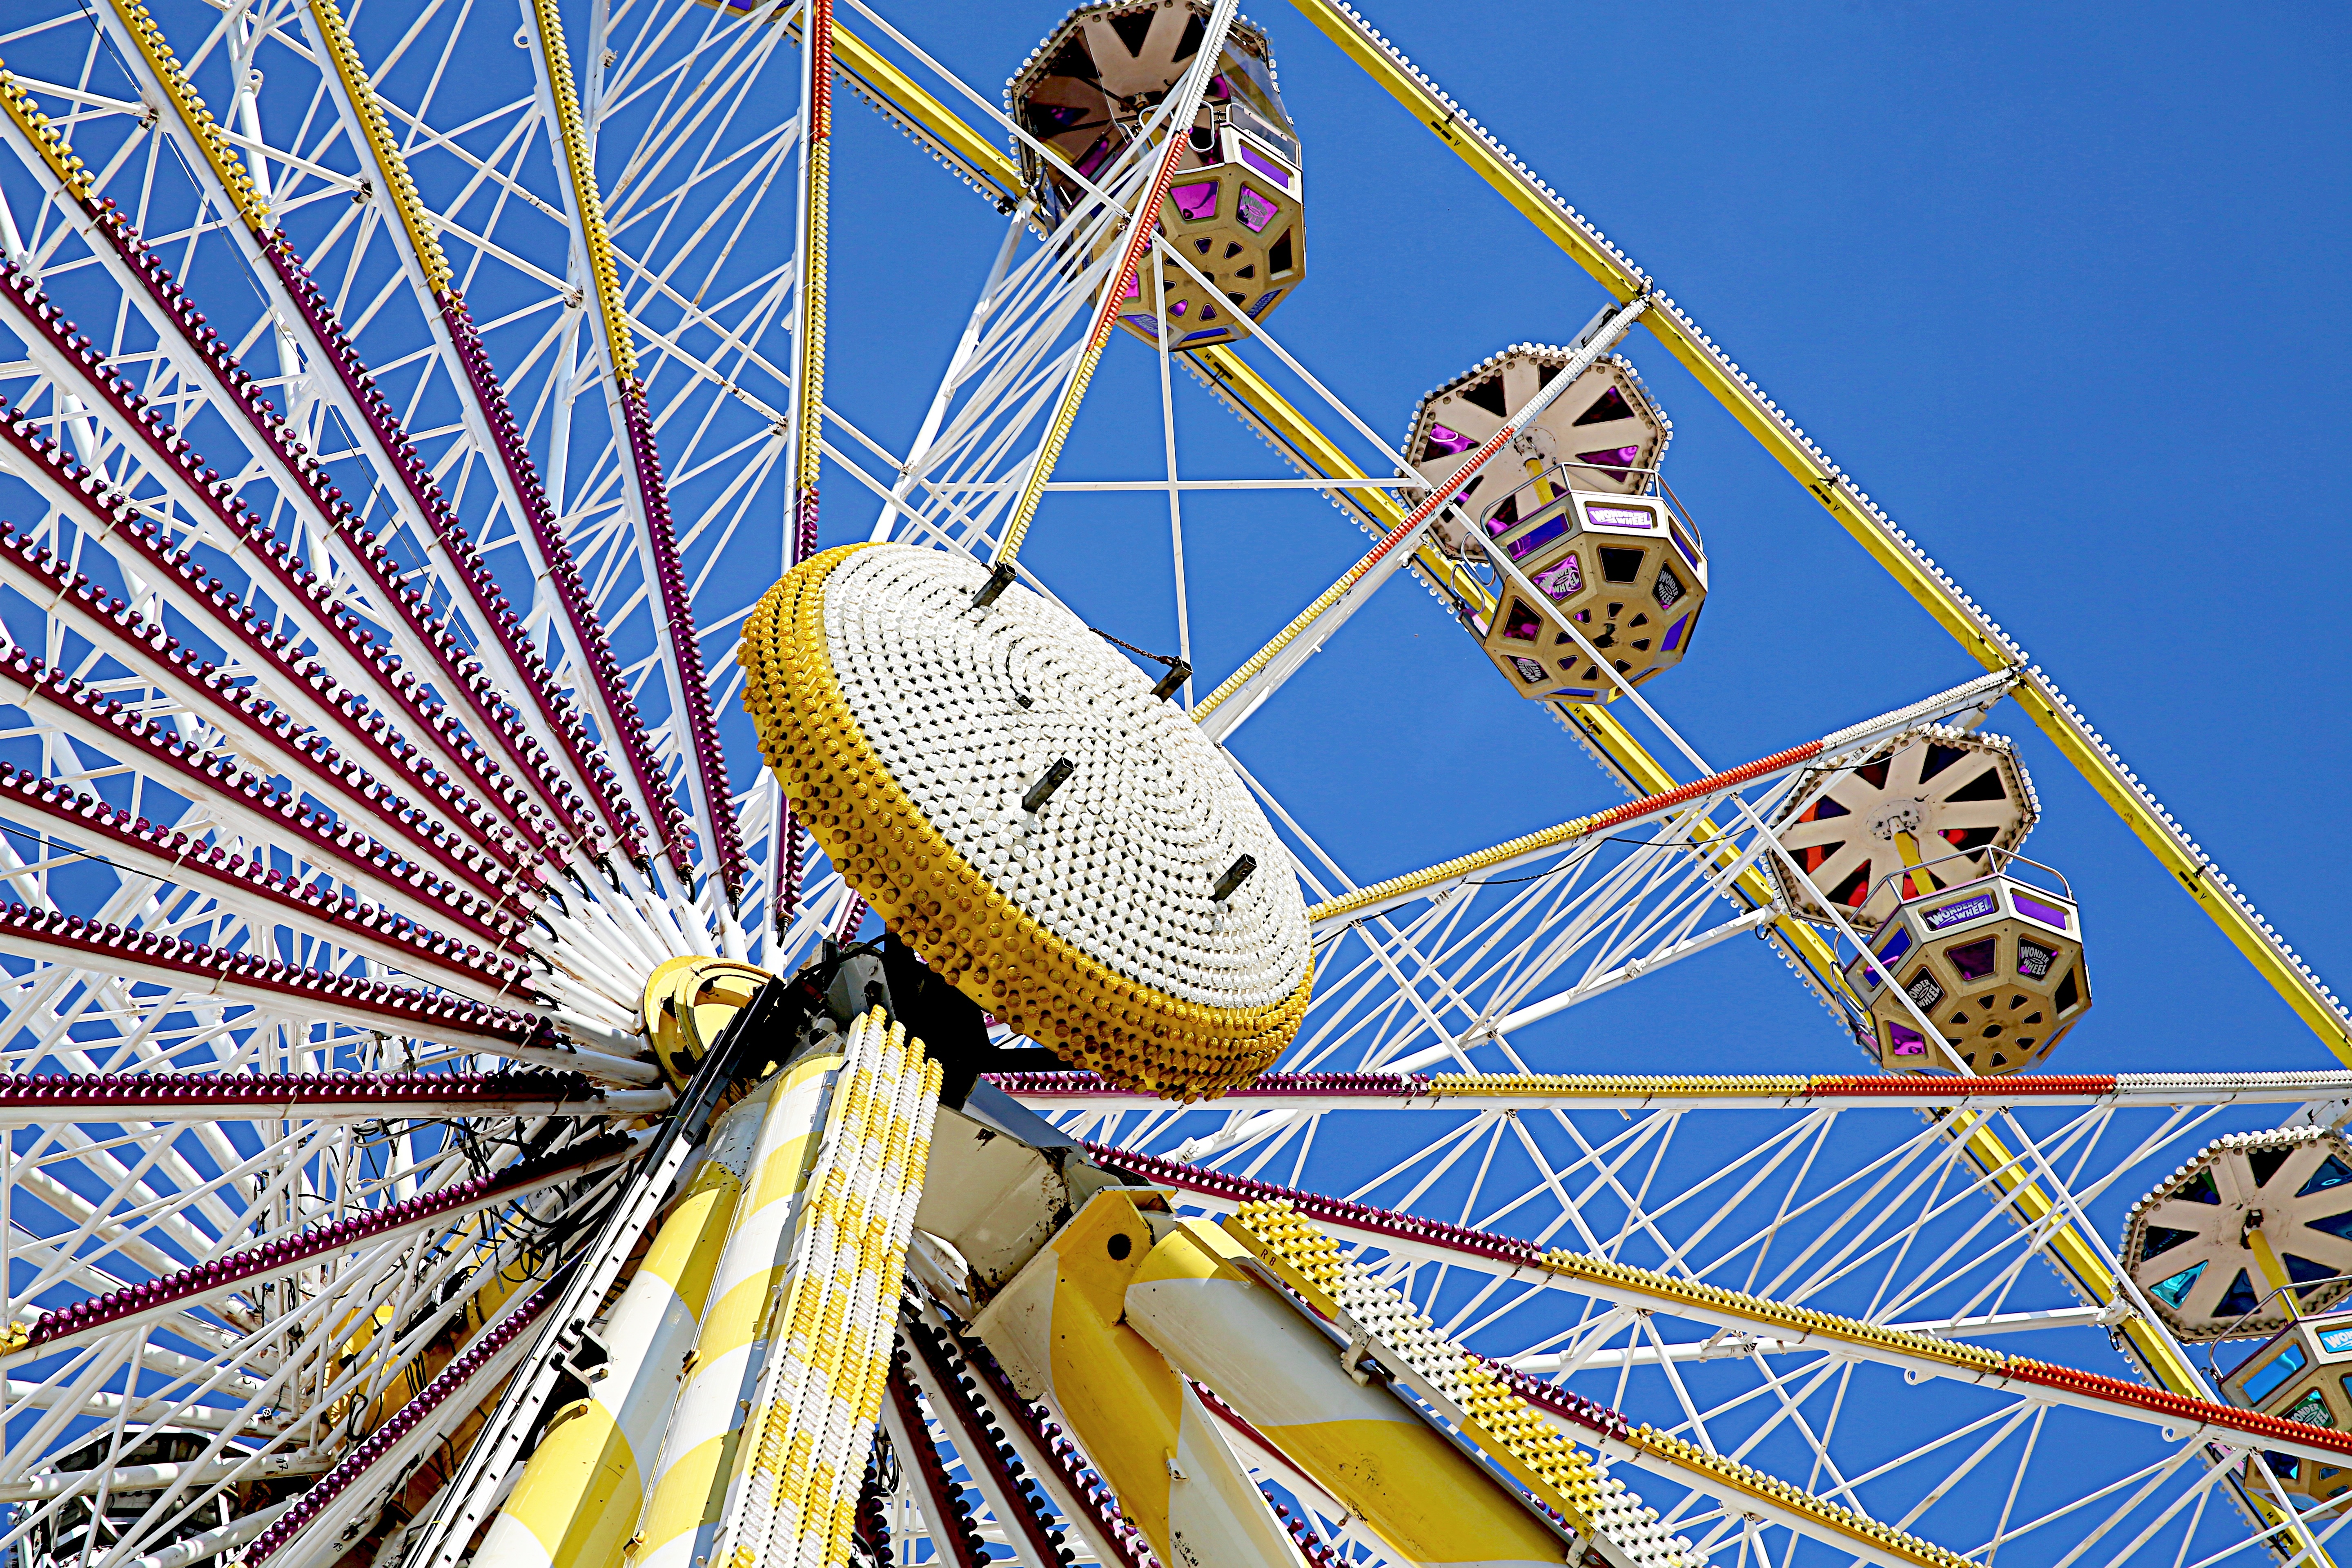
sky, recreation, ferris wheel, amusement park, park, metal, attraction, height, tourist attraction, fair, nacelle, manege, forrain, amusement ride, outdoor recreation